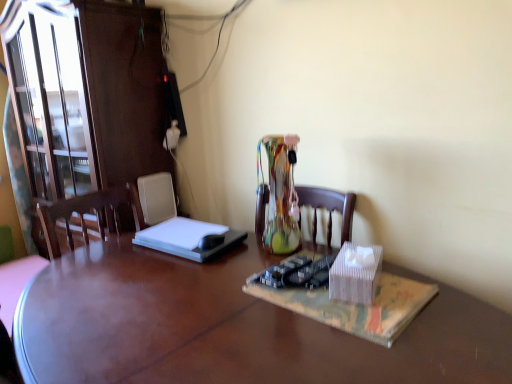
Question: Locate some spots within the free space in front of translucent plastic book at center. Your answer should be formatted as a list of tuples, i.e. [(x1, y1)], where each tuple contains the x and y coordinates of a point satisfying the conditions above. The coordinates should be between 0 and 1, indicating the normalized pixel locations of the points in the image.
Answer: [(0.698, 0.915)]